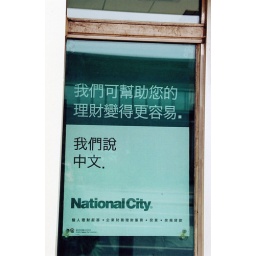
Chinese-language sign in the window of the National City Bank branch on Chester Ave. in Cleveland.